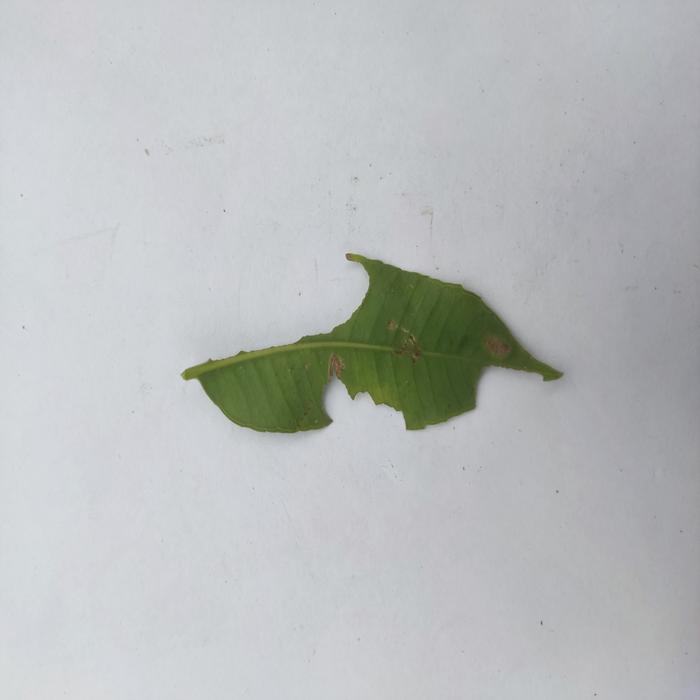
Crop: Hog Plum
Leaf condition: Caterpillars_Infestation